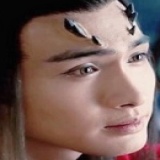
diễn viên Trương Bân Bân